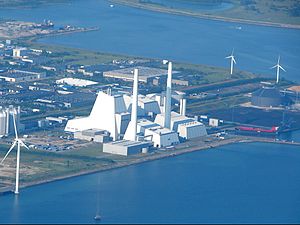
Arkitektur i Danmark / Moderne tid / Industribygninger
Avedøreværket på Amager fra 2001 er en af de industribygninger, som har ladet æstetik have indvirkning på formen.
Arkitektur i Danmark stammer fra vikingetiden, hvor adskillige arkæologiske fund bevidner om forskellige bebyggelser. Den blev for alvor etableret i middelalderen, hvor romanske og herefter gotiske kirker og domkirker blev opført i hele landet. Det var i denne periode at mursten blev det foretrukne byggemateriale, da Danmark ikke har store sten-ressourcer til at bygge med. Dette gjaldt ikke bare for kirker, men også for fæstninger og borge.